Satyagraha (film)

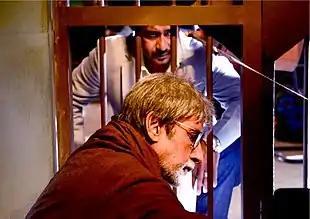
Ajay Devgn ("Top") and Amitabh Bachchan ("Bottom") during the shoot.

The story starring Amitabh Bachchan, based on social activist Anna Hazare, was shot mainly in Bhopal and New Delhi. The hi-tech news studio set was built in Bhopal as it offered more space. Ralegan Siddhi (village of Anna Hazare), a village in Maharashtra with a population of 2,500 people, was one of the main shooting locations. Bachchan plays a man who is a firm believer of truth, akin to a new age Gandhi, while Ajay plays an ambitious entrepreneur who represents the philosophy of modern India. Manoj Bajpayee plays the role of a wily politician who uses every means to break the system.